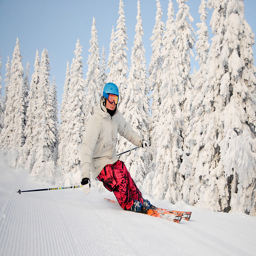
A skier with a blue helmet and red pants skis down a snowy path in front of pine trees that are heavy with snow.
Person with blue hat and red pants skiing down a slope near snow covered pines.
a person skies down a snowy hill lines with snow covered pine trees
A skier on skis going down a mountain slope.
A person skis down a slope next to snow-covered trees.